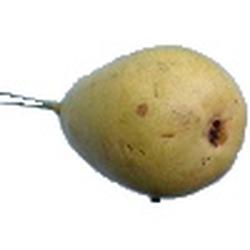
Label: Pear